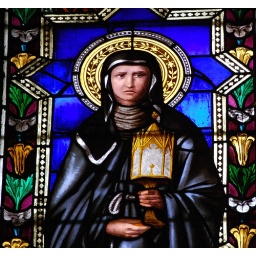
Stained glass window in Santa Croce Florence, Italy. 14th Century